Camelots du Roi

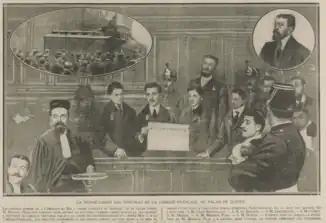
The Camelots du Roi at the courthouse on 4 March 1911.

In February 1911, Henry Bernstein presented his play "Après moi" at the Comédie-Française. As soon as the first performance was announced, the Camelots du Roi put up posters reproducing a letter in which Henry Bernstein boasted of having deserted During the second performance on 21 February 1911, Maurice Pujo and several Camelots du Roi were arrested while heckling the play. Each performance gives rise to demonstrations of Action Française. On 3 March, the play is deprogrammed. On 4 March, Maurice Pujo was sentenced to one month in prison and a 25 franc penalty, César Berthollet to eight days and 16 franc, while the other Camelots du Roi received suspended prison sentences and a few francs penalty.